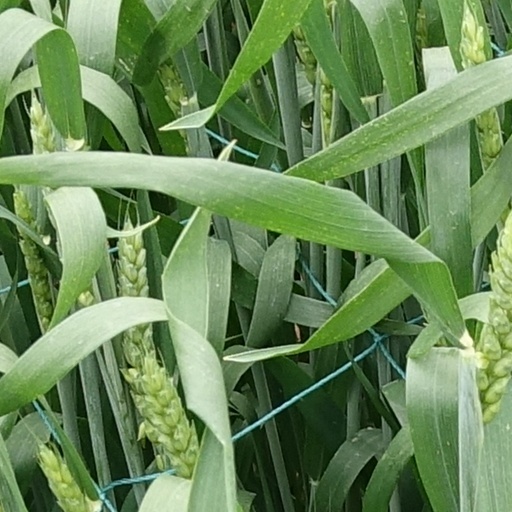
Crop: wheat